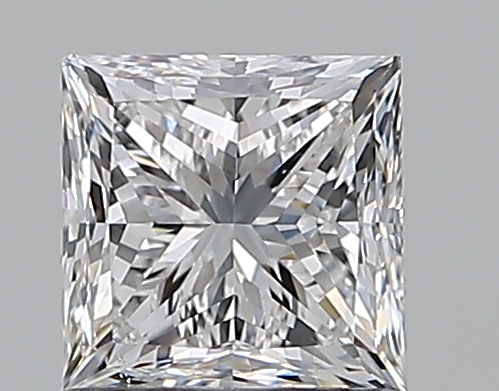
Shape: princess
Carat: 1
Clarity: SI1
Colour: E
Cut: VG
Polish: EX
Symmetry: VG
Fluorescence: N
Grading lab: GIA
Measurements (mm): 5.32 x 5.29 x 4